Lindauer Allee (Berlin U-Bahn)

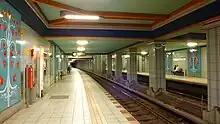
Platform of the subway station

Lindauer Allee is a Berlin U-Bahn station located on the in Berlin, Germany.